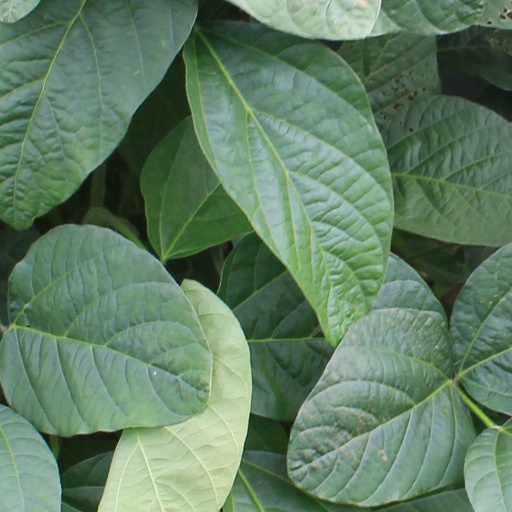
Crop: soybean